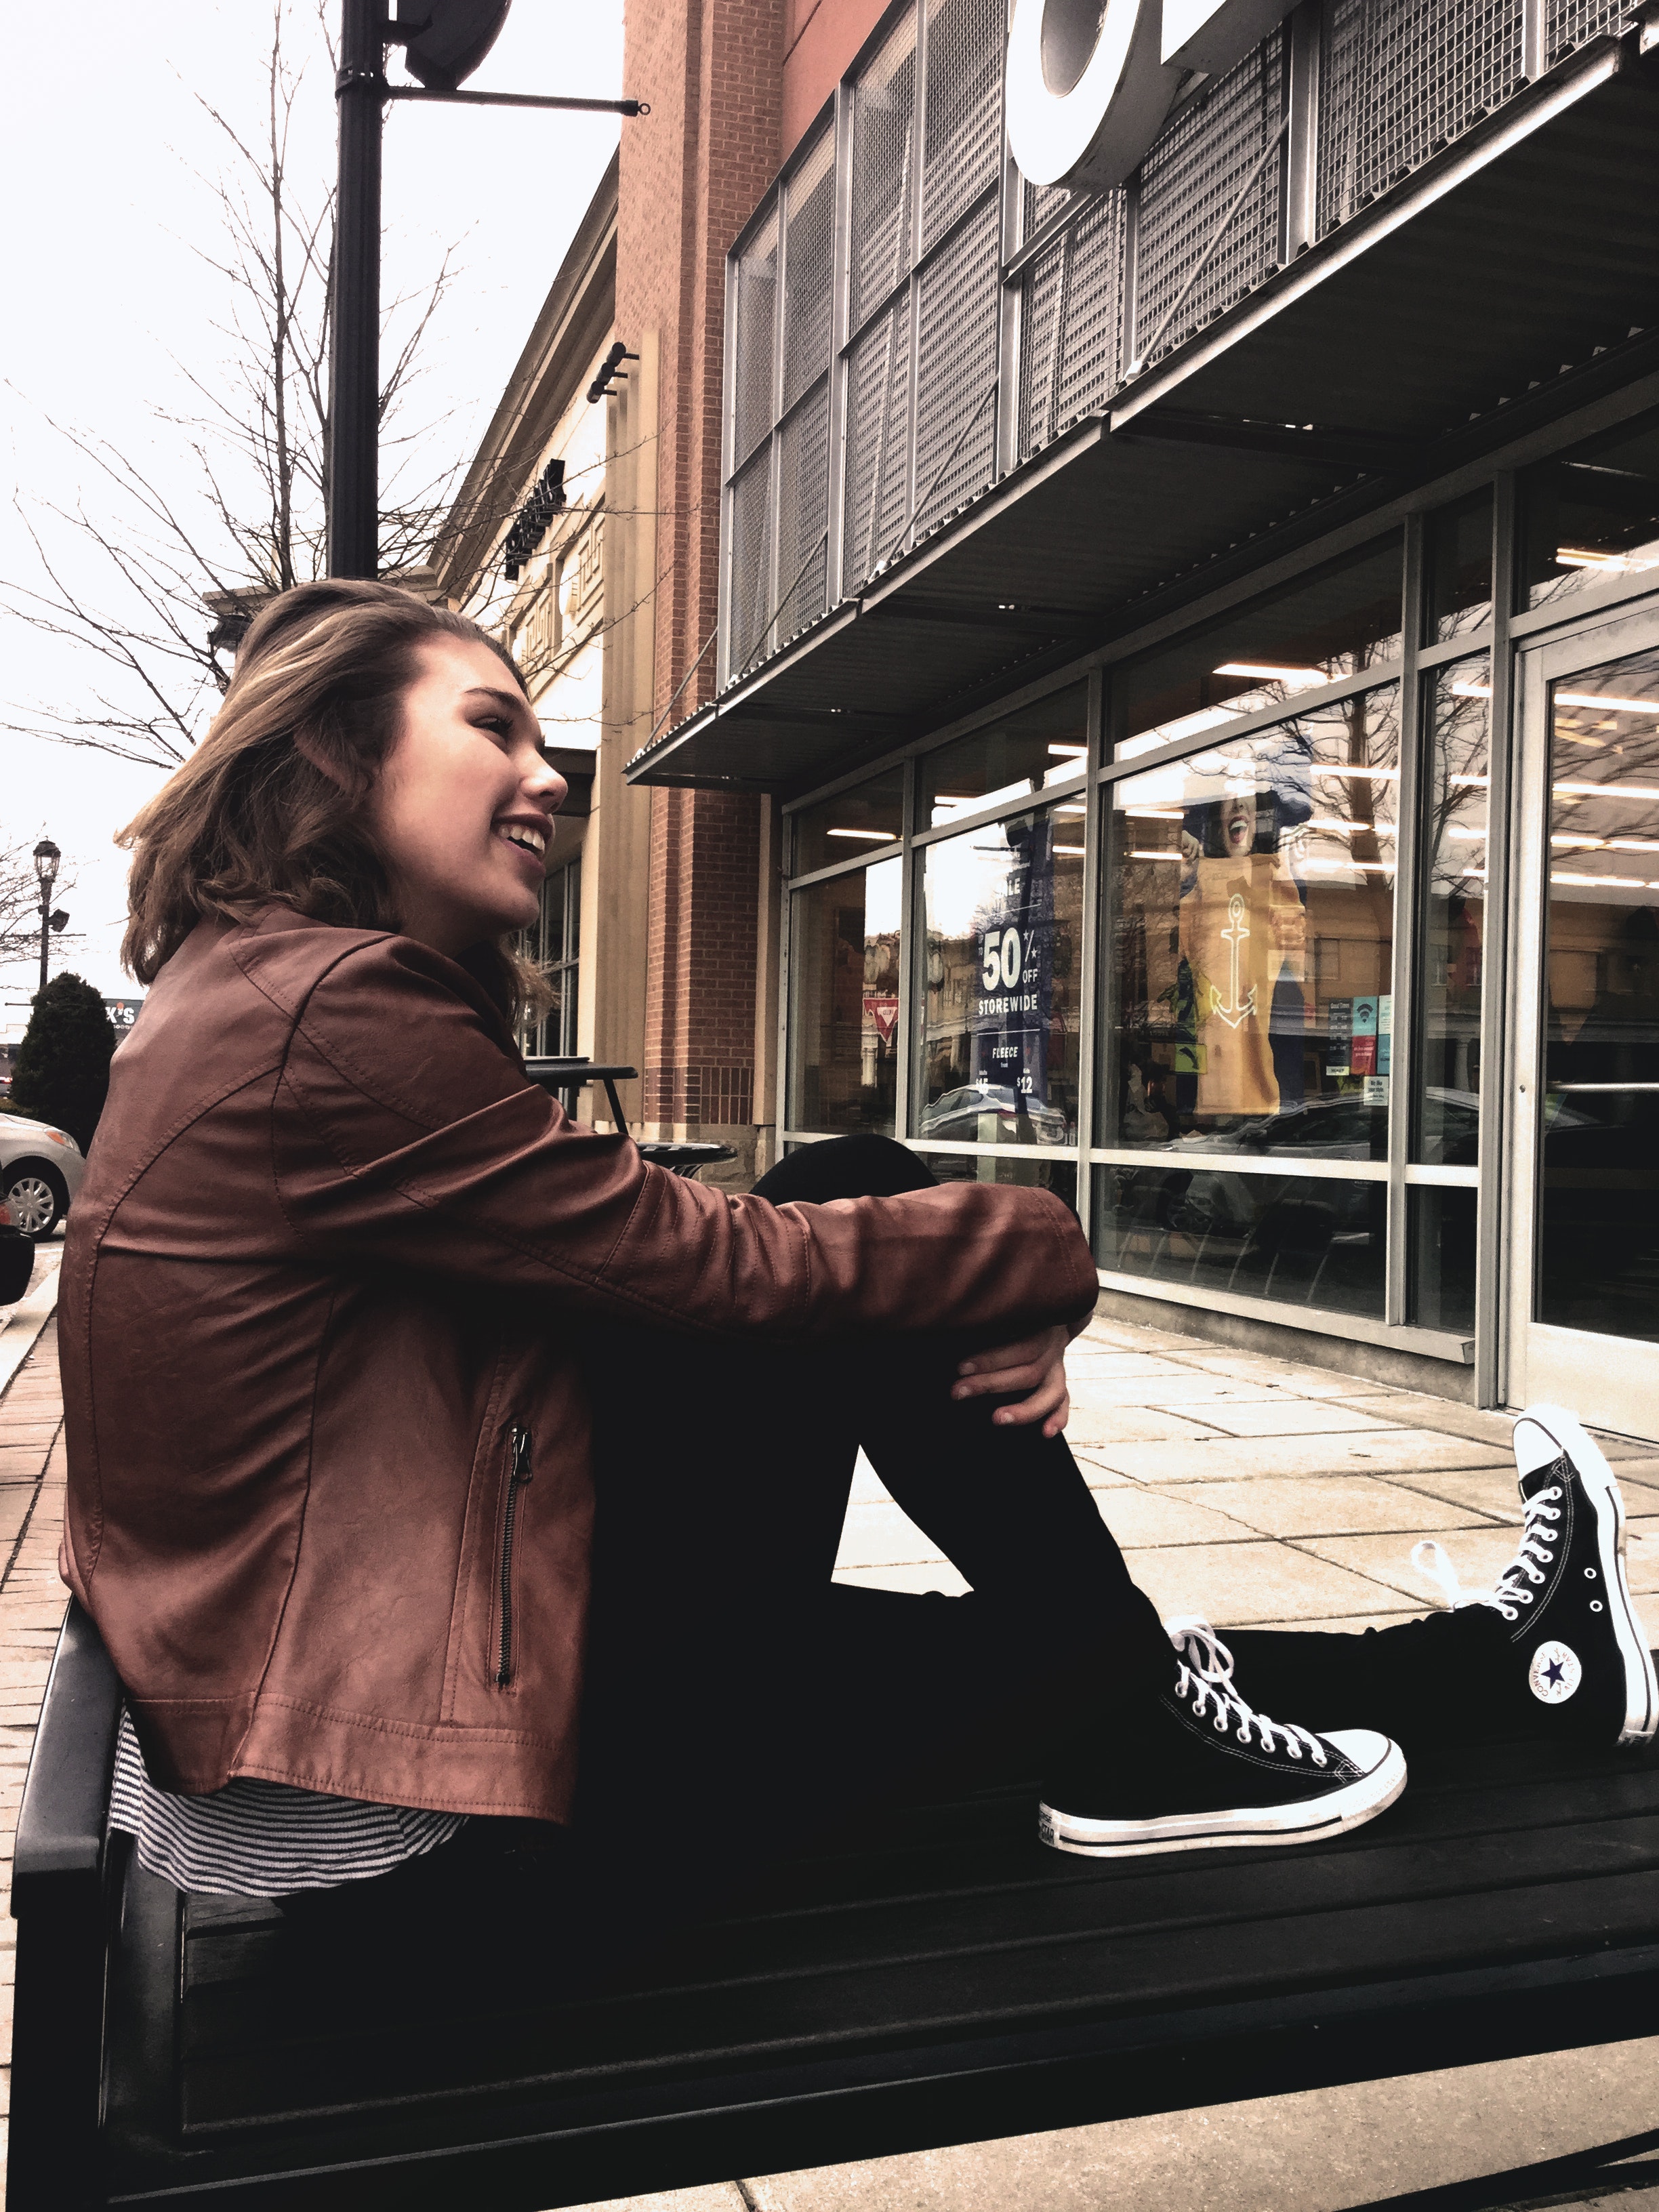
black, beauty, snapshot, human, eyewear, sitting, photography, footwear, hand, window, street, black and white, outerwear, jacket, sunglasses, shoe, brown hair, street fashion, style, black hair, city